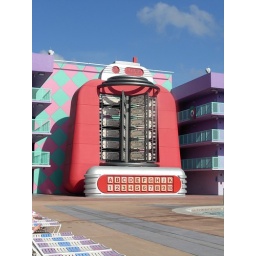
We got ground floor rooms in the 50s building.